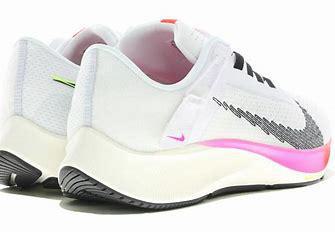
Brand: Nike
Model: Air Zoom Pegasus 38 Flyease